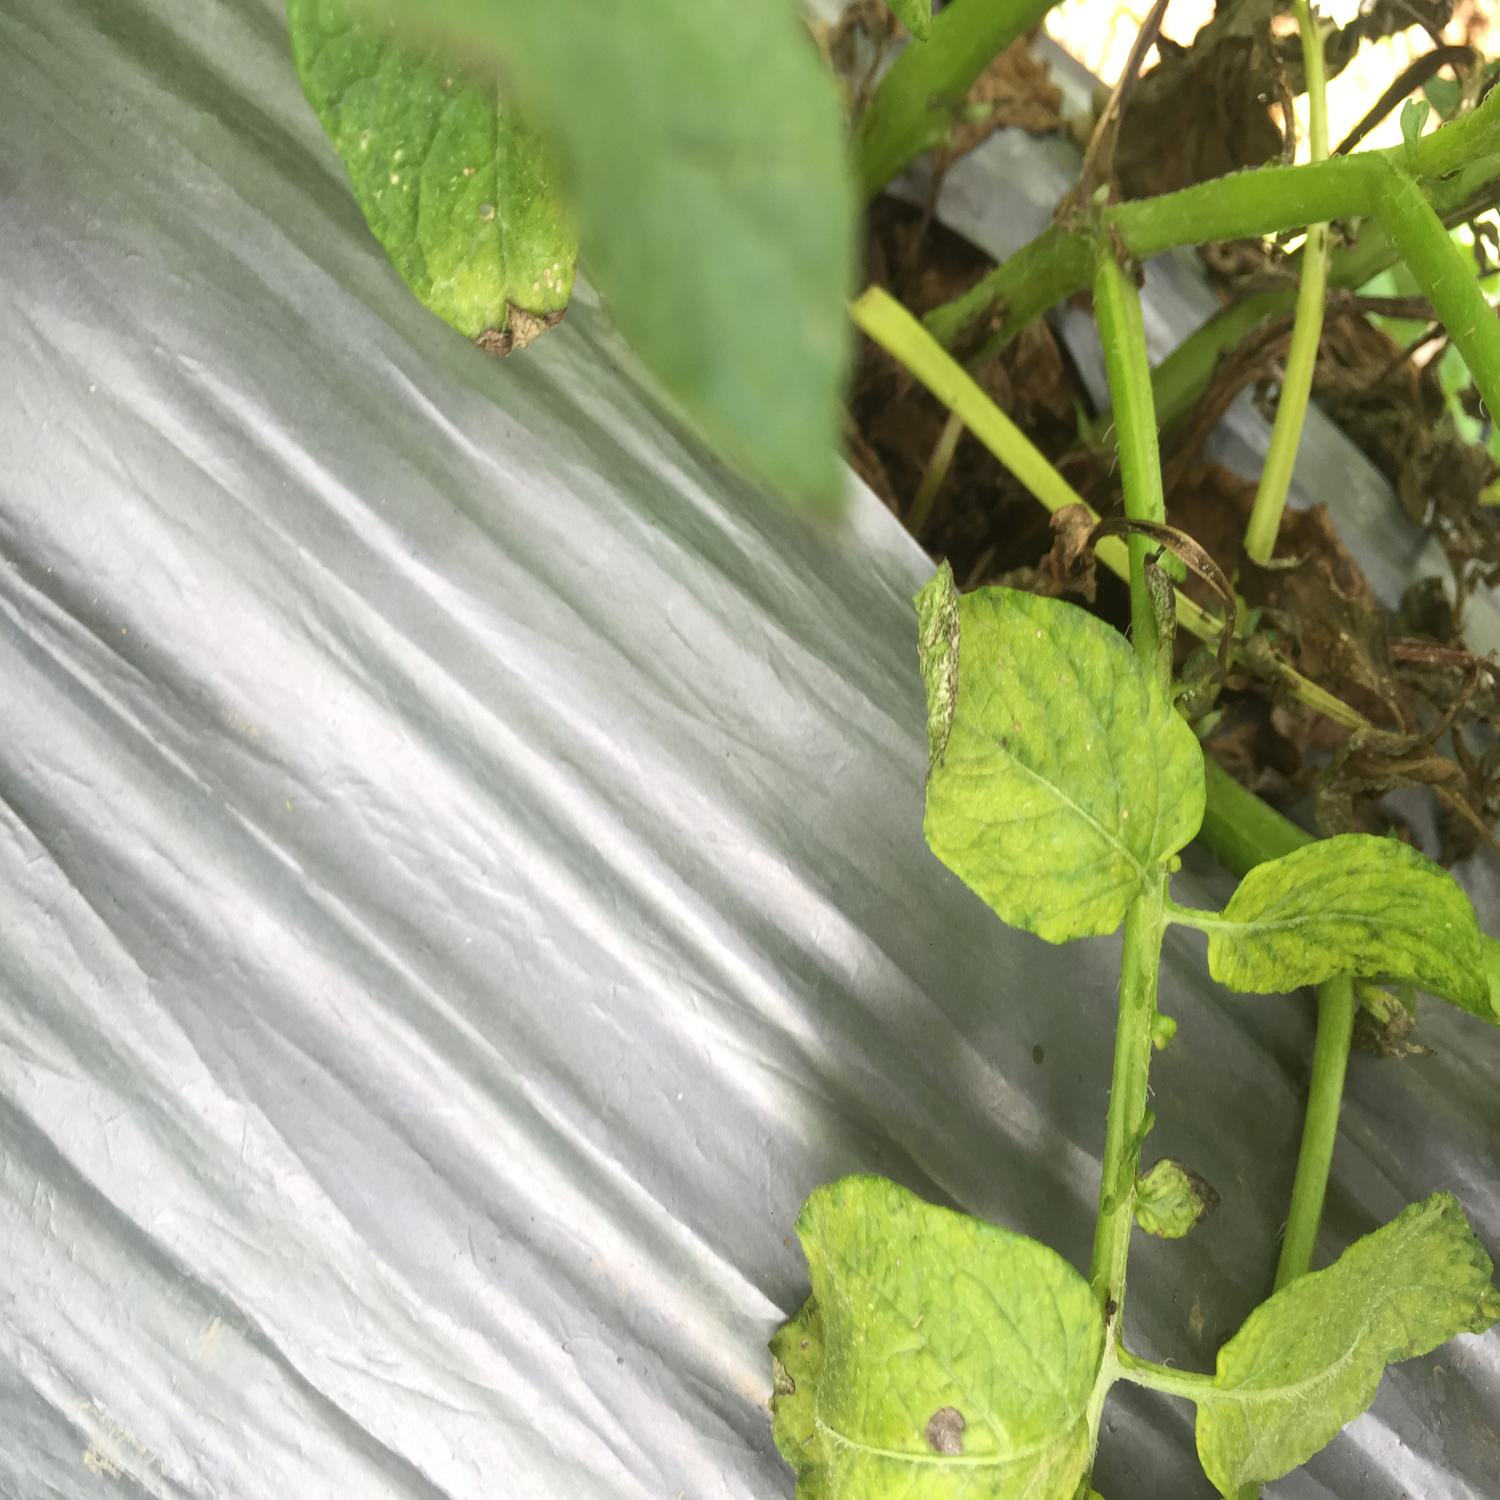
Label: Bacteria